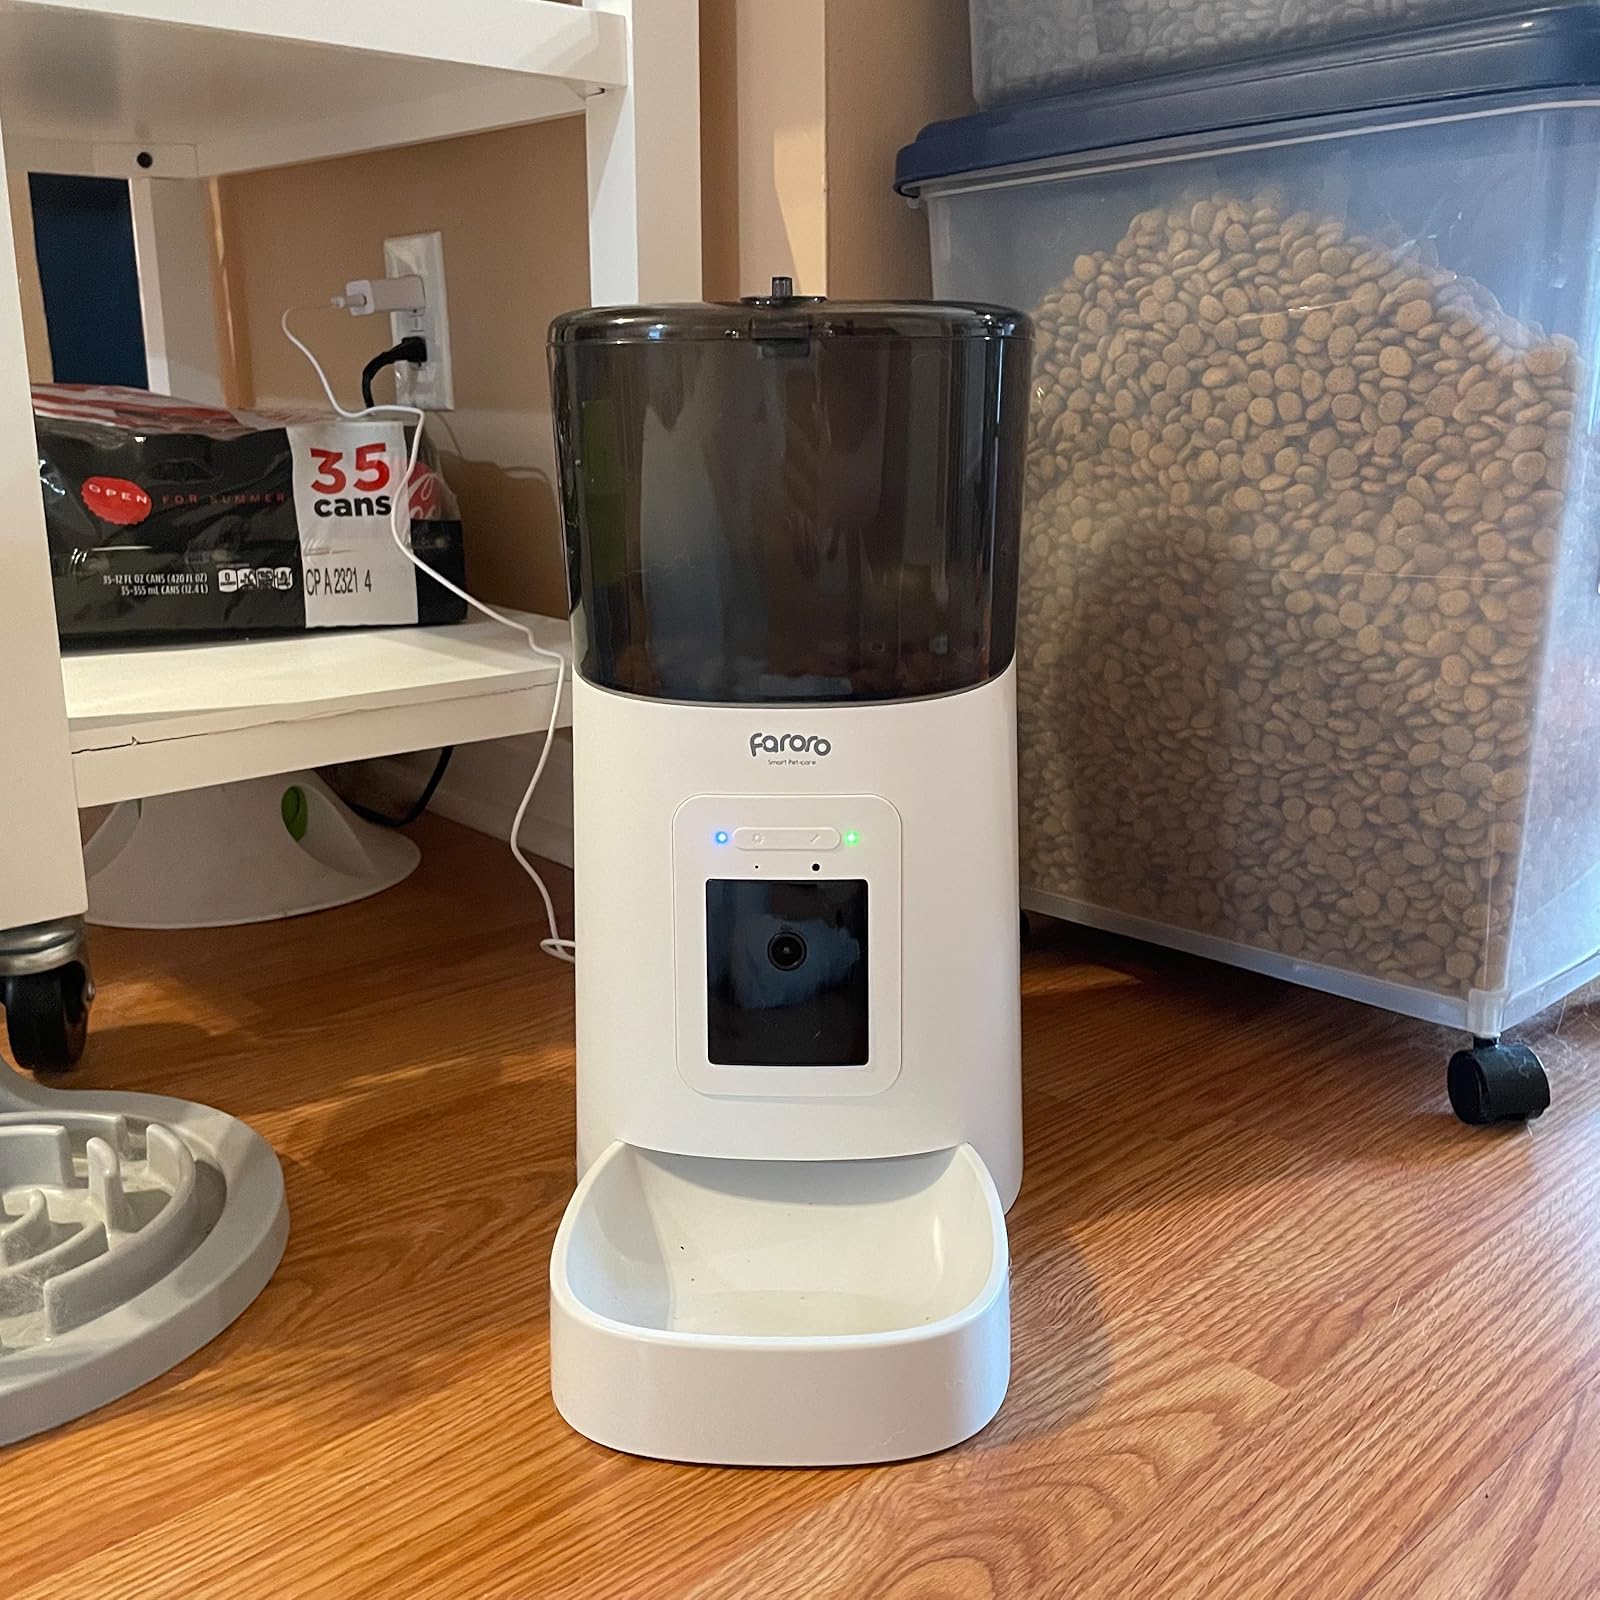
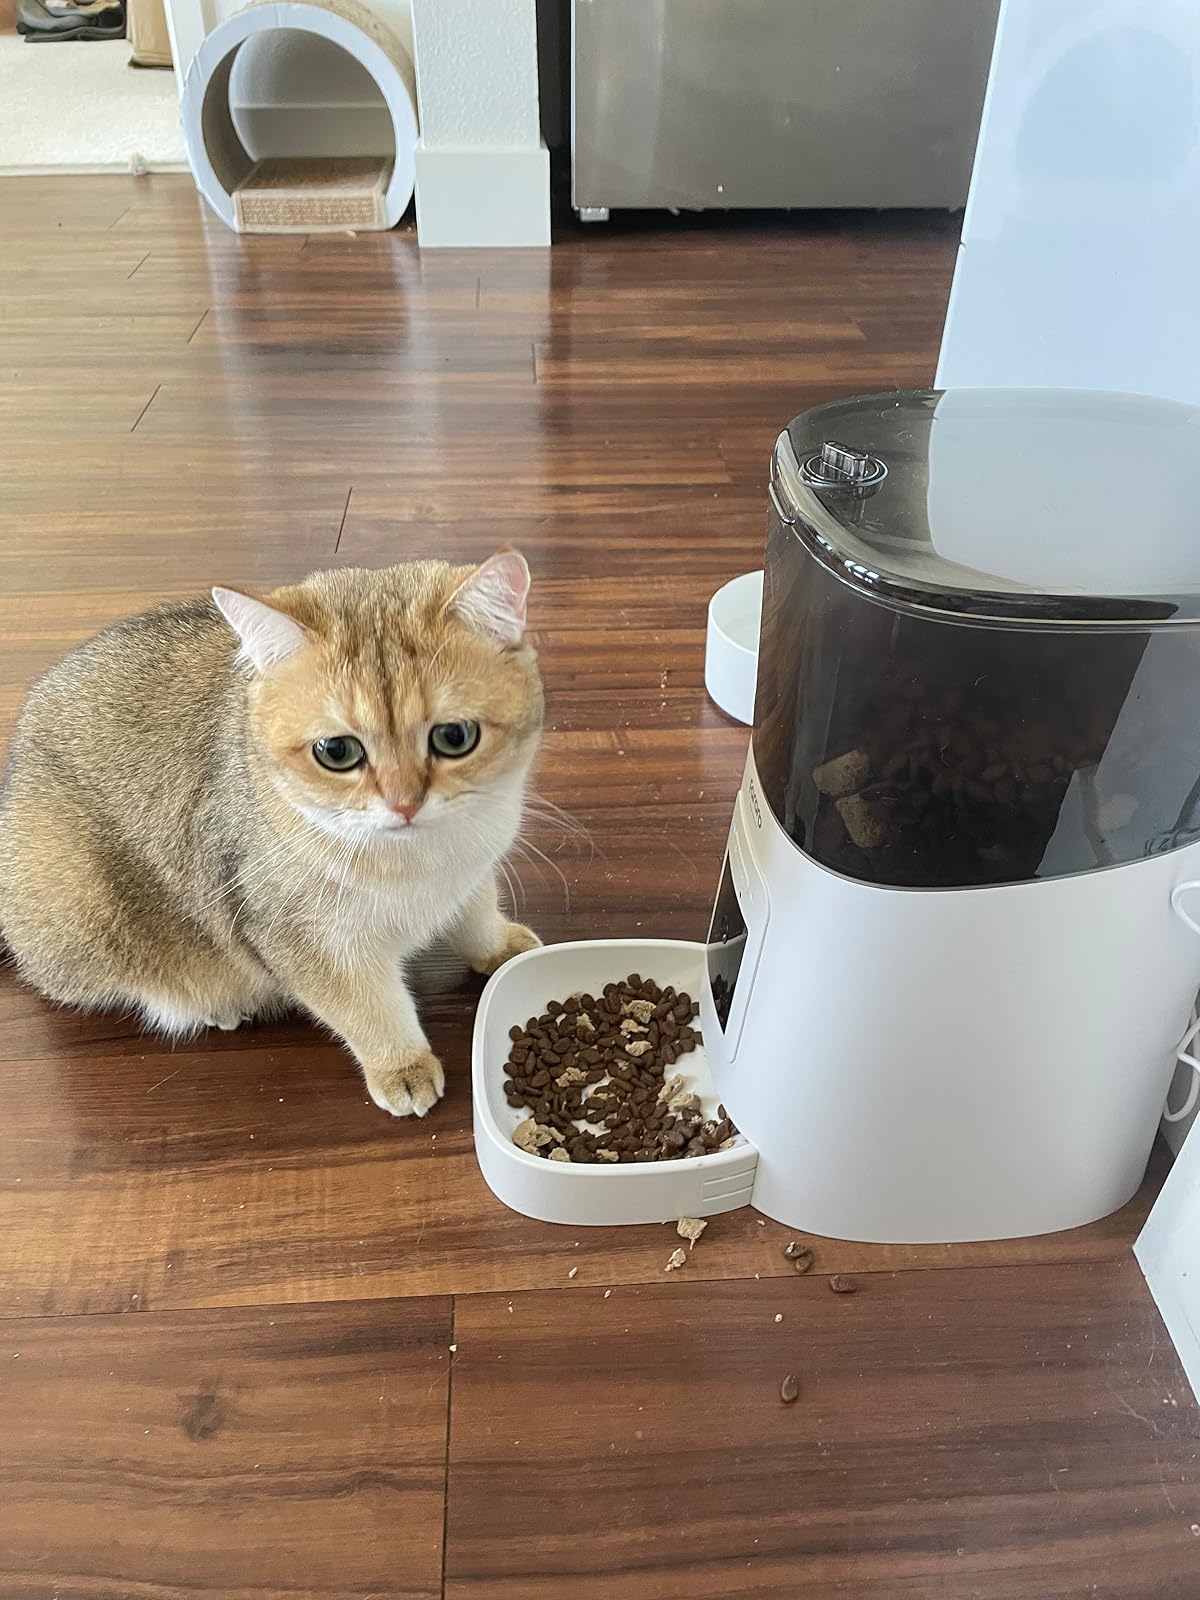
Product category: items_feeder
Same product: yes